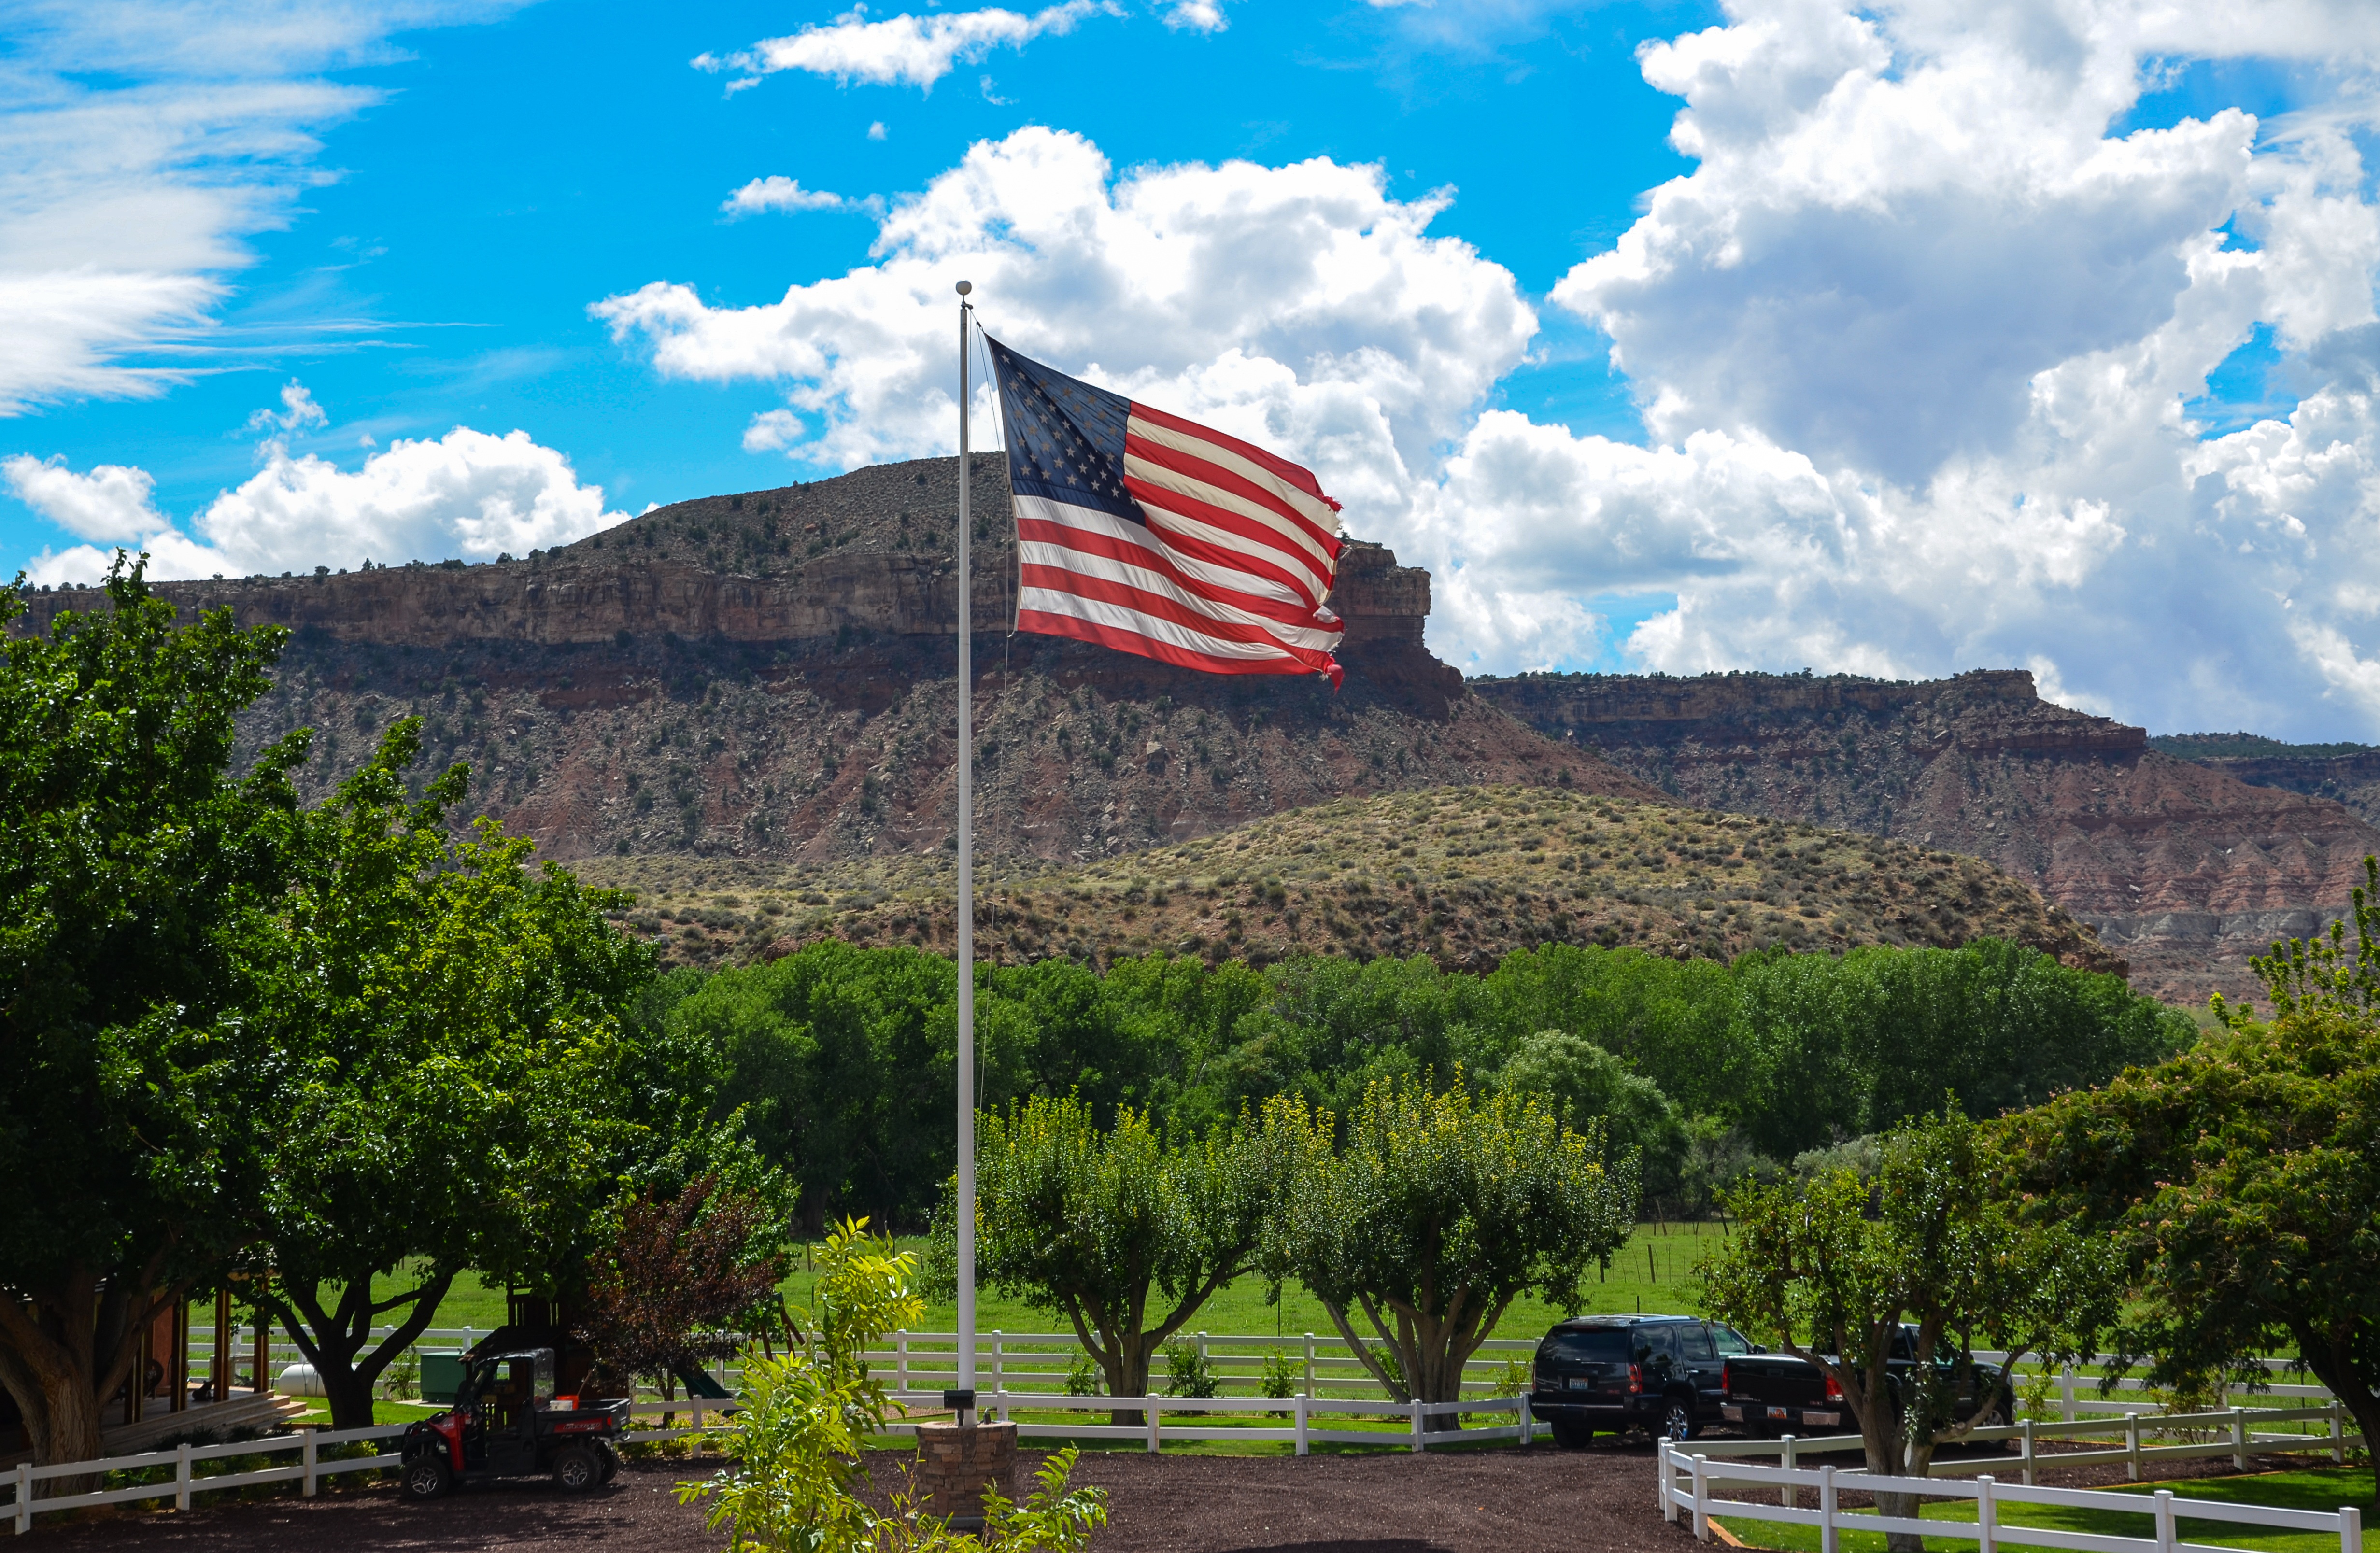
landscape, mountain, farm, town, vacation, ranch, flag, usa, america, american flag, landmark, tourism, trees, patriotism, united states, road trip, american, utah, flutter, usa flag, flag in the wind, geographical feature